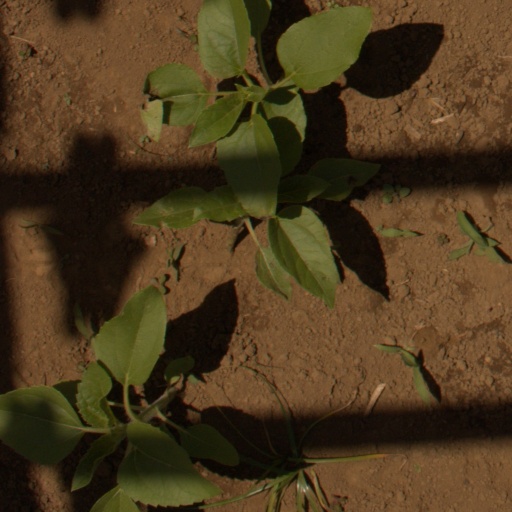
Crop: Jerusalem artichoke